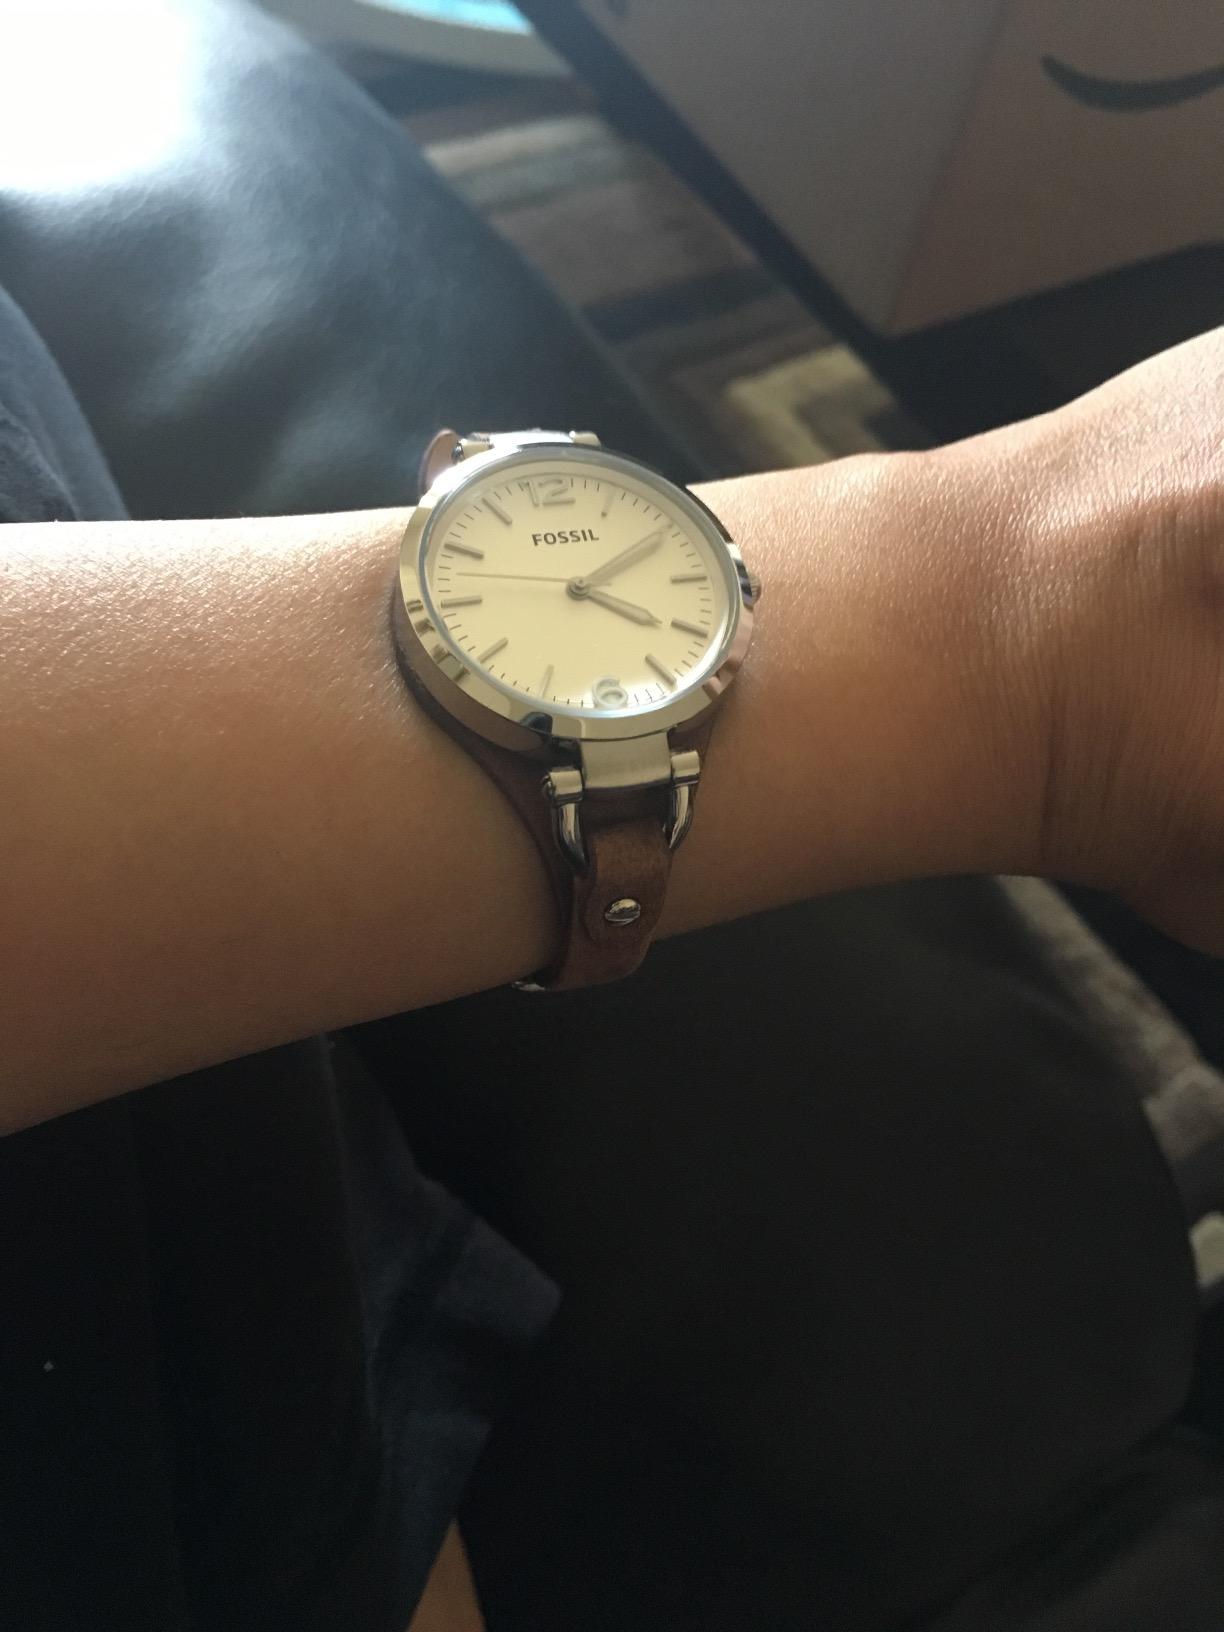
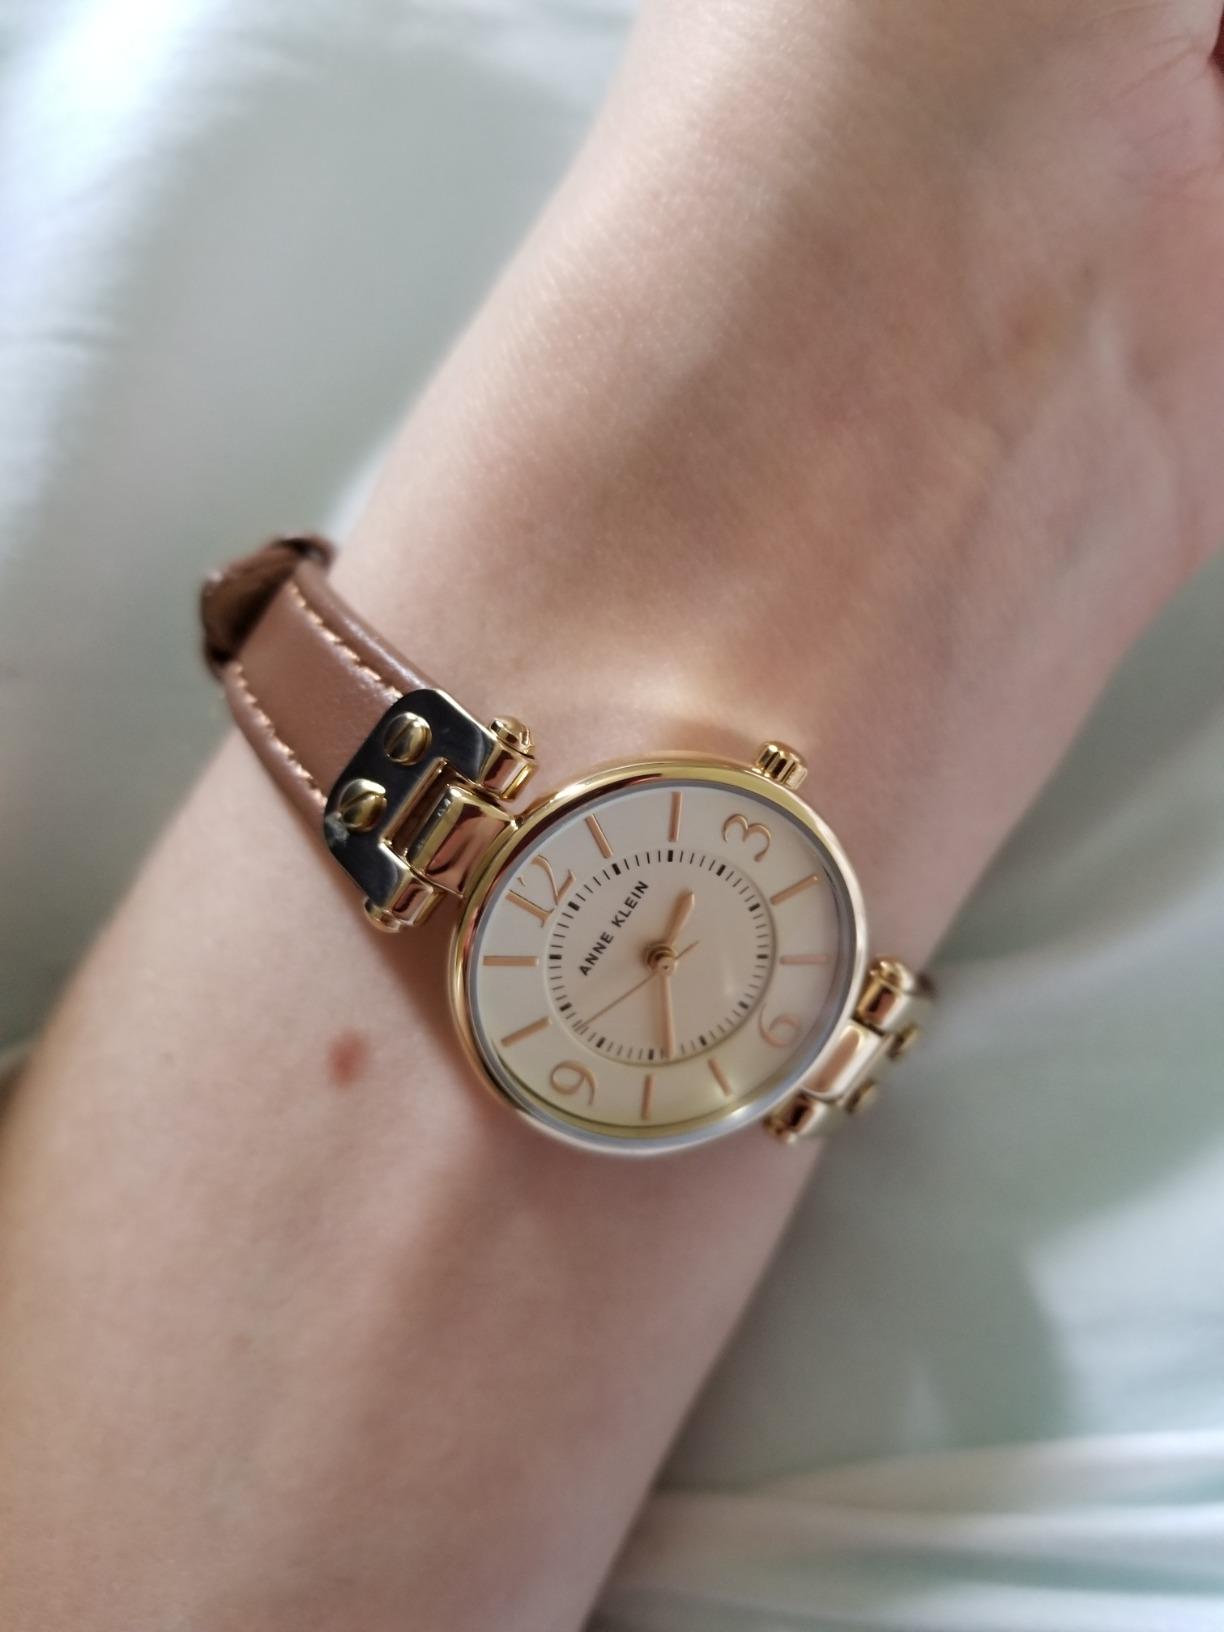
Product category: accessories_watch
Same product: no